Kuruppinte Kanakku Pustakom

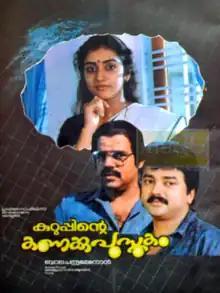

Kuruppinte Kanakkupusthakam is a 1990 family-drama Indian Malayalam film, directed by Balachandra Menon and produced by his wife Varada Balachandra Menon. The film stars Balachandra Menon, Jayaram, Geetha and Parvathy Jayaram in the lead roles. The film has musical score by Balachandra Menon.